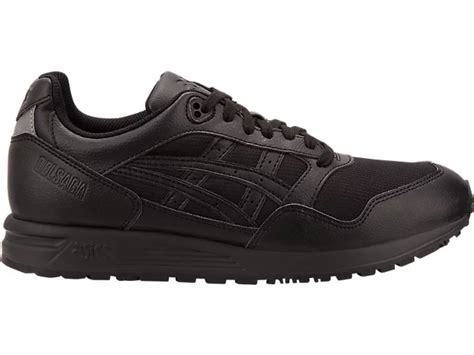
Brand: Asics
Model: Gel Saga